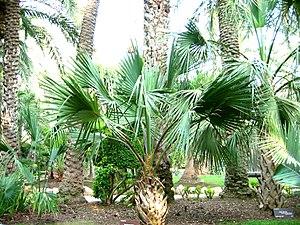
Sabal est un genre de la famille des Arecaceae. Il a été ainsi nommé par le botaniste français Michel Adanson. On ignore l'origine du terme, mais il s'agit probablement d'un nom local indien.
Le Sabal bermudana est un palmier originaire des Bermudes d'où il porte son nom. Il appartient au genre Sabal. Il est réputé paradoxalement pour son excellente résistance au froid.